Salvador, Bahia

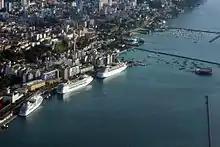
Port of Salvador

The Bahian Carnival is the largest party on the planet. Its dimensions are gigantic. For an entire week, almost 4 million people celebrate throughout of streets, avenues, and squares. The direct organization of the party involves the participation of over 100,000 people and Salvador receives an average of over 800,000 visitors. The affair is heavily policed and covered. Streets are patrolled by lines of police in single file and guarded by seated teams of five or six officers. In 2010, coverage was provided by 4,446 journalists from the local, national, and international press and broadcast to 135 countries through 65 radio stations, 75 magazines, 139 video productions, 97 newspapers (including 21 international papers), 14 tv stations, and 168 websites.